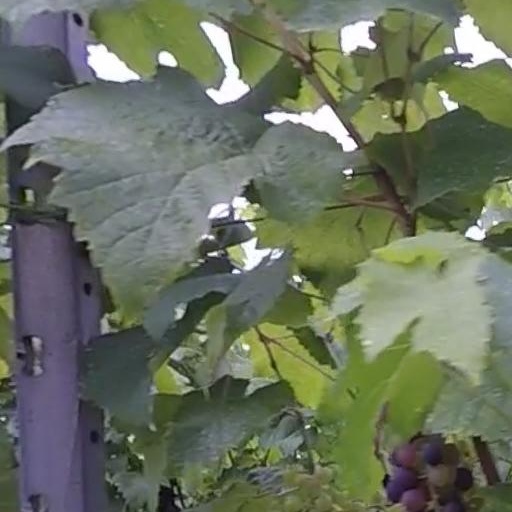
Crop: grape